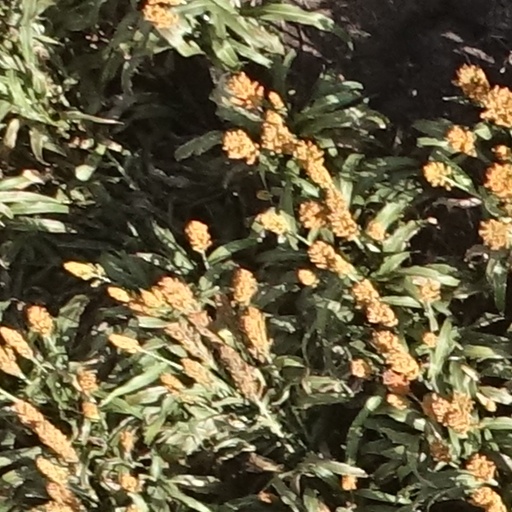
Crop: sorghum